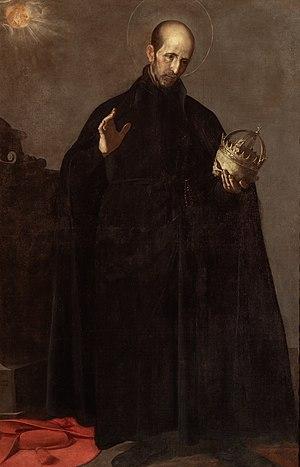
Cette liste concerne les saints et les bienheureux, reconnus comme tels par l'Église catholique, ayant vécu au XVIᵉ siècle.
Saint François de Borgia, né à Gandie, dans le royaume de Valence, le 28 octobre 1510, et mort à Rome le 30 septembre 1572, est un duc de Gandie qui fut grand d'Espagne et vice-roi de Catalogne. Entré dans la Compagnie de Jésus en 1546, il en fut le 3ᵉ Supérieur général de 1565 à sa mort. Canonisé par le pape Clément X en 1671, il est liturgiquement commémoré le 3 octobre.